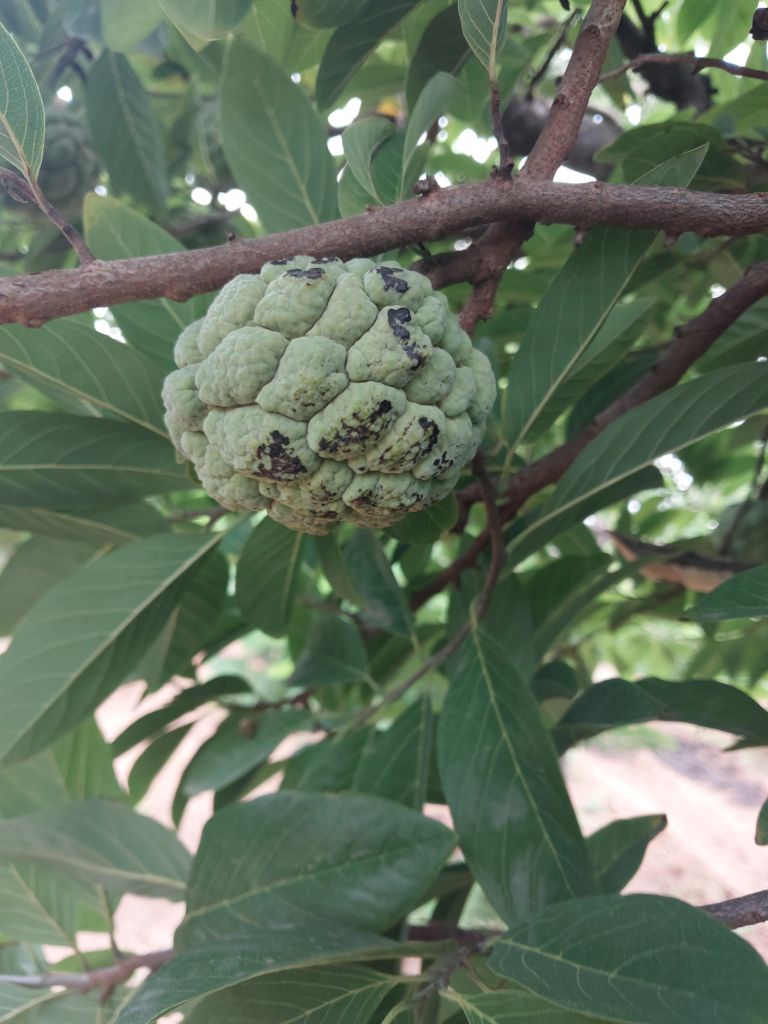
Disease label: Blank Canker